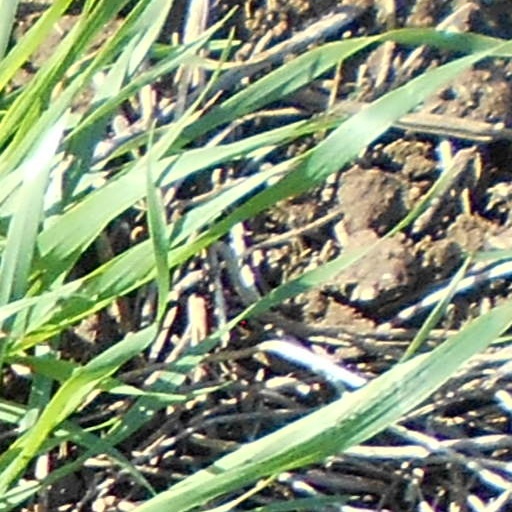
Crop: wheat